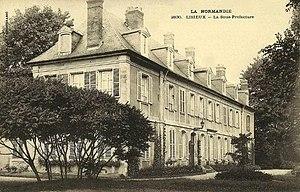
Lisieux, département du Calvados, sur une carte postale de la fin du 19e ou du début du 20e siècle. Sur un îlot au milieu de la Touques. La sous-préfecture d'avant les bombardements de juin 1944.
Les bombardements de Lisieux sont des bombardements aériens stratégiques menés par les Alliés sur Lisieux en France pendant la Seconde Guerre mondiale, qui eurent lieu du 6 au 7 juin 1944, détruisant environ 75 % de la ville.